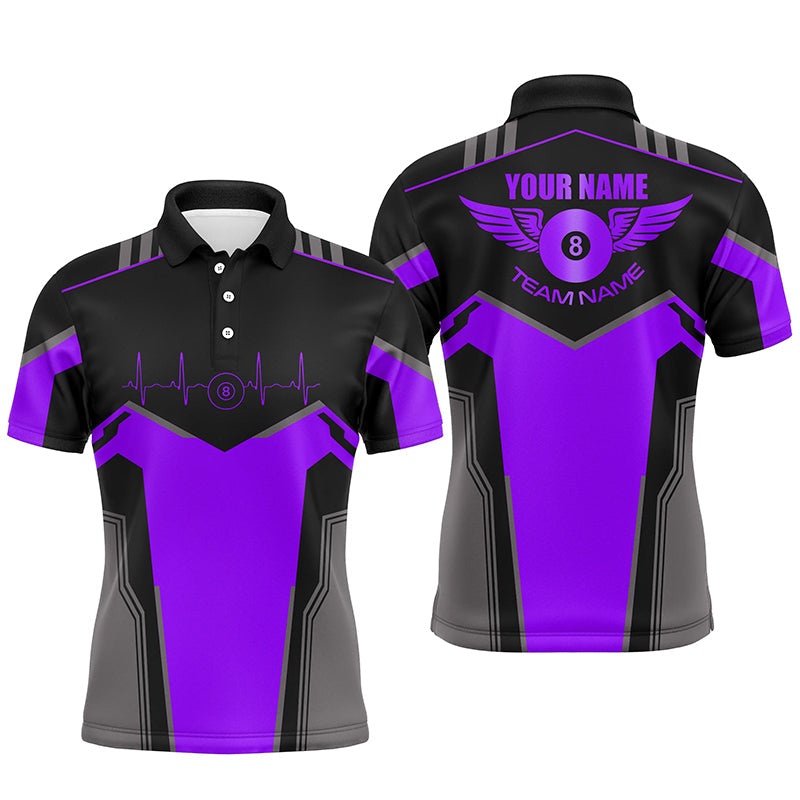
Men's Purple Billiard 8 Ball Wings Short Sleeve Shirt T2306
Features and Benefits: Unique Customization: Add your name, team name, or custom logo at no additional cost for a truly unique look. Dry-Ex Technology: Ultimate Performance, Breathable, quick-drying, and moisture-wicking fabric keeps you cool, dry, and comfortable throughout your game. Comfort and Functionality: Crafted from lightweight, UV-resistant fabric, this polo shirt ensures maximum comfort during any activity. Stylish and Practical: This shirt is a fusion of casual and athletic elements, making it versatile for various occasions. Easy Care: Machine washable at normal temperatures for hassle-free maintenance. Additional Information: Colour Accuracy: Please note that the color representation on your screen may differ slightly from the actual color of the product. Sizing: We recommend checking our size chart, as our sizes may differ from other brands. Due to the custom nature of the shirt, returns for size issues are not possible. Shipping & Production: For orders under £100, the shipping cost is £3.95. The production of your personalized shirt takes approximately 4-6 business days (design, printing, cutting, and sewing). Delivery time is 8-12 business days after completion. With Climbowl, you're not just wearing a Bowling Jersey – you're wearing a statement. Shop now and experience the difference for yourself
Brand: Climcue UK
Category: Sporting Goods > Indoor Games > Billiards